Predator trap

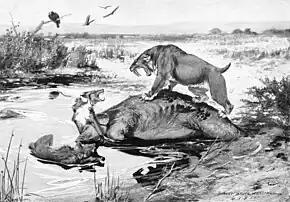
"Smilodon fatalis" and "Aenocyon dirus" fight over a "Mammuthus columbi" carcass in the La Brea Tar Pits, risking becoming trapped themselves

A predator trap is a natural hazard where prey animals become trapped or incapacitated, and the attracted predators suffer the same fate. More predators, scavengers, insects and birds become attracted to this mounting accumulation of carrion, until a wide variety of animals are caught and ultimately killed by the hazard. This may happen many times over. Typically, the number of lured predators will greatly outnumber the prey, thus providing the name.